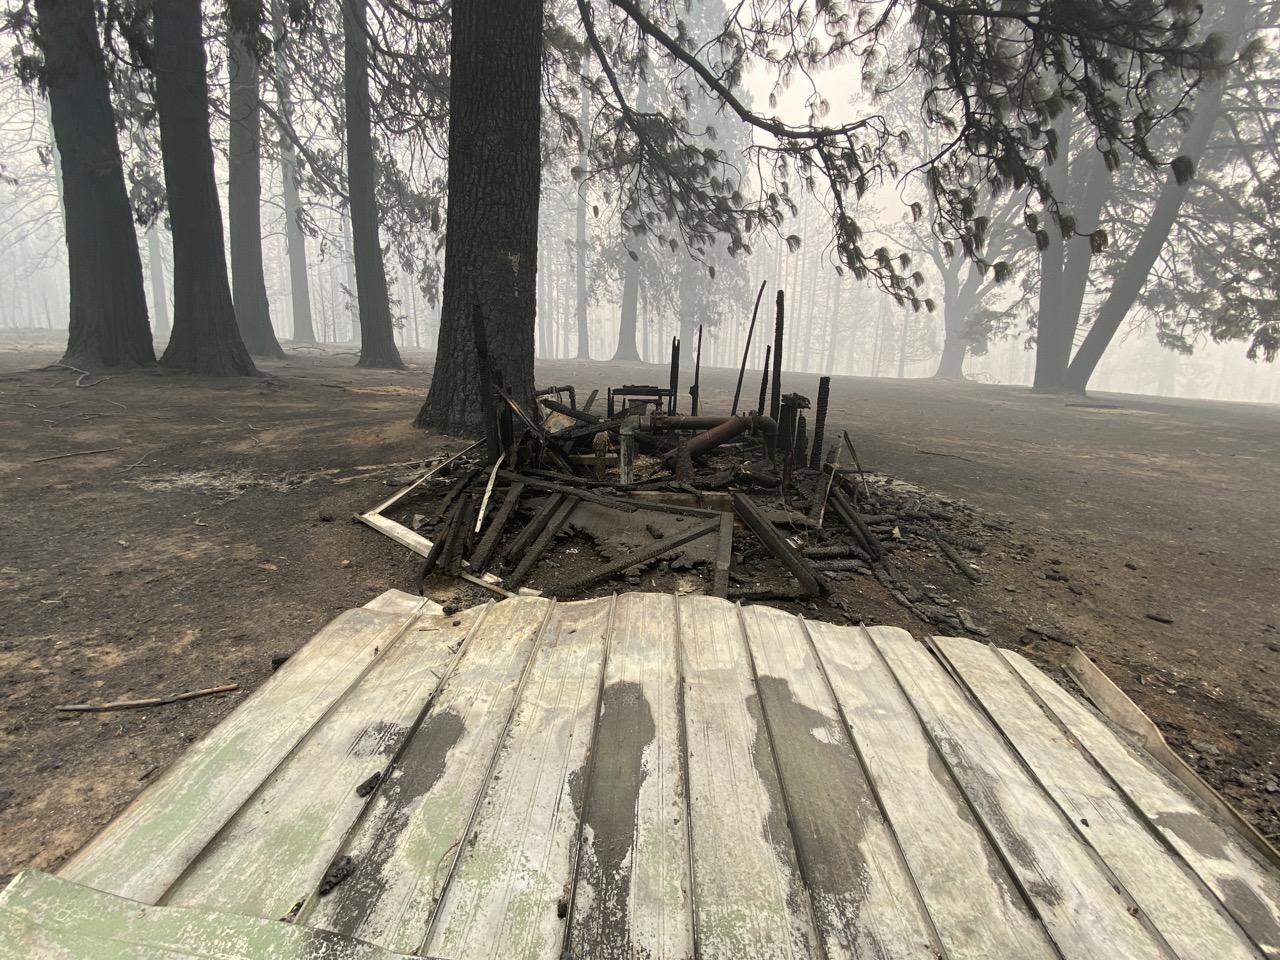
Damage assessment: destroyed